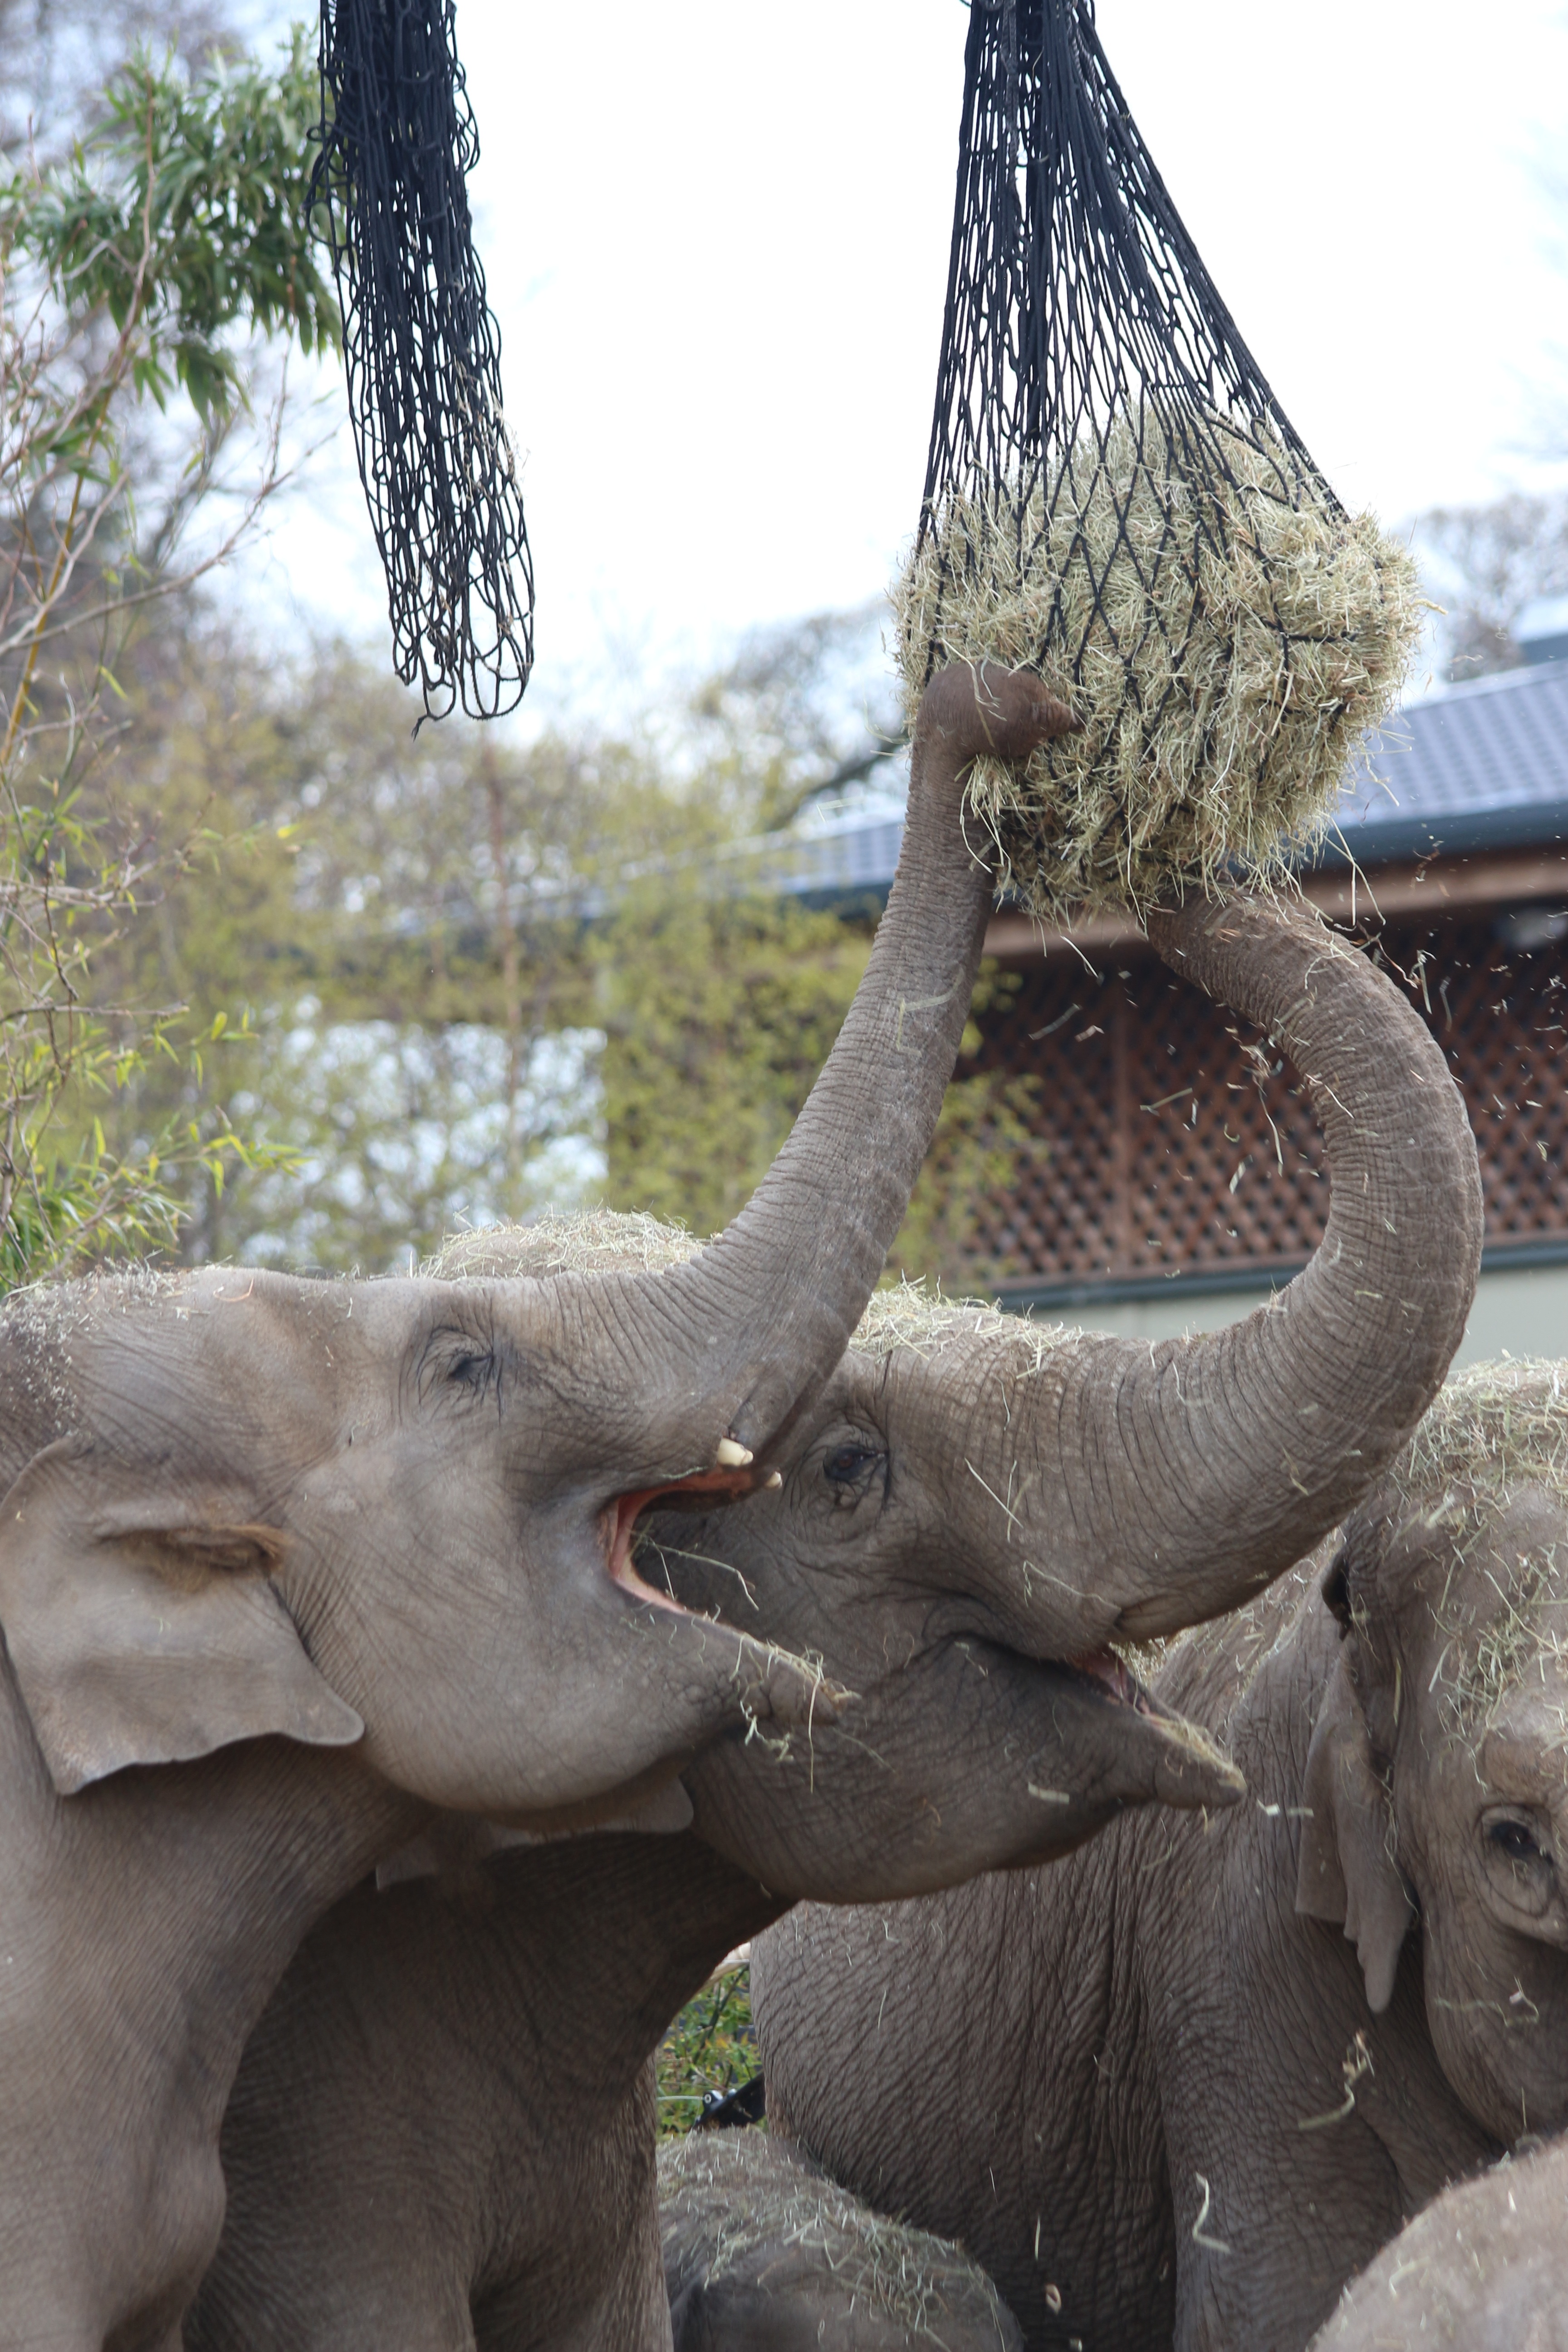
nature, hay, trunk, animal, wildlife, wild, feed, zoo, africa, park, mammal, fauna, smiling, elephant, tusk, sculpture, nose, grey, happy, ears, straw, big, large, teeth, herbivore, powerful, indian elephant, elephants feeding, heard, two elephants, elephants and mammoths